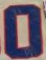
Number: 0